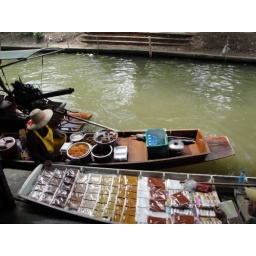
Floating market is about 90 miles south of Bangkok, took bus tour there. spices in boat